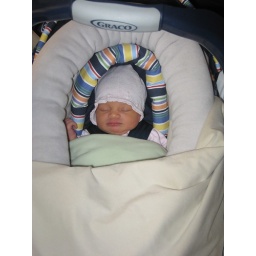
Moriah in her car seat